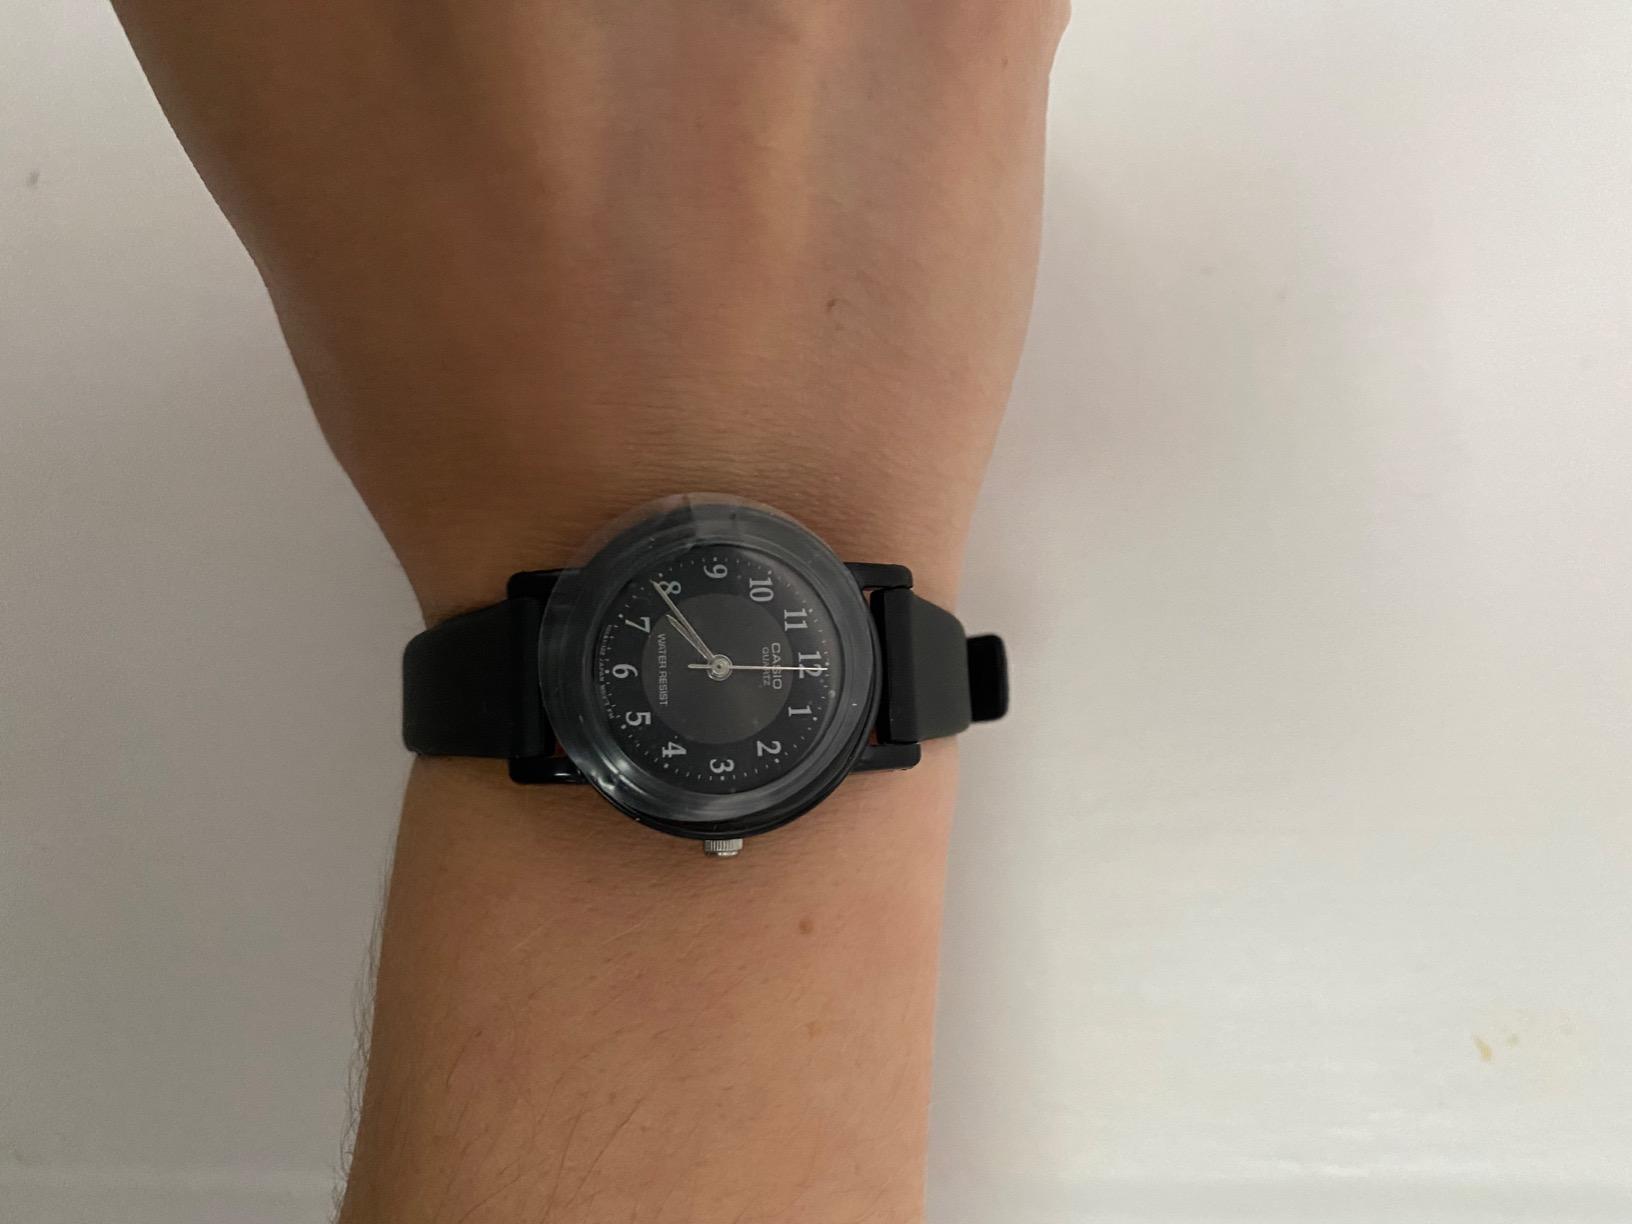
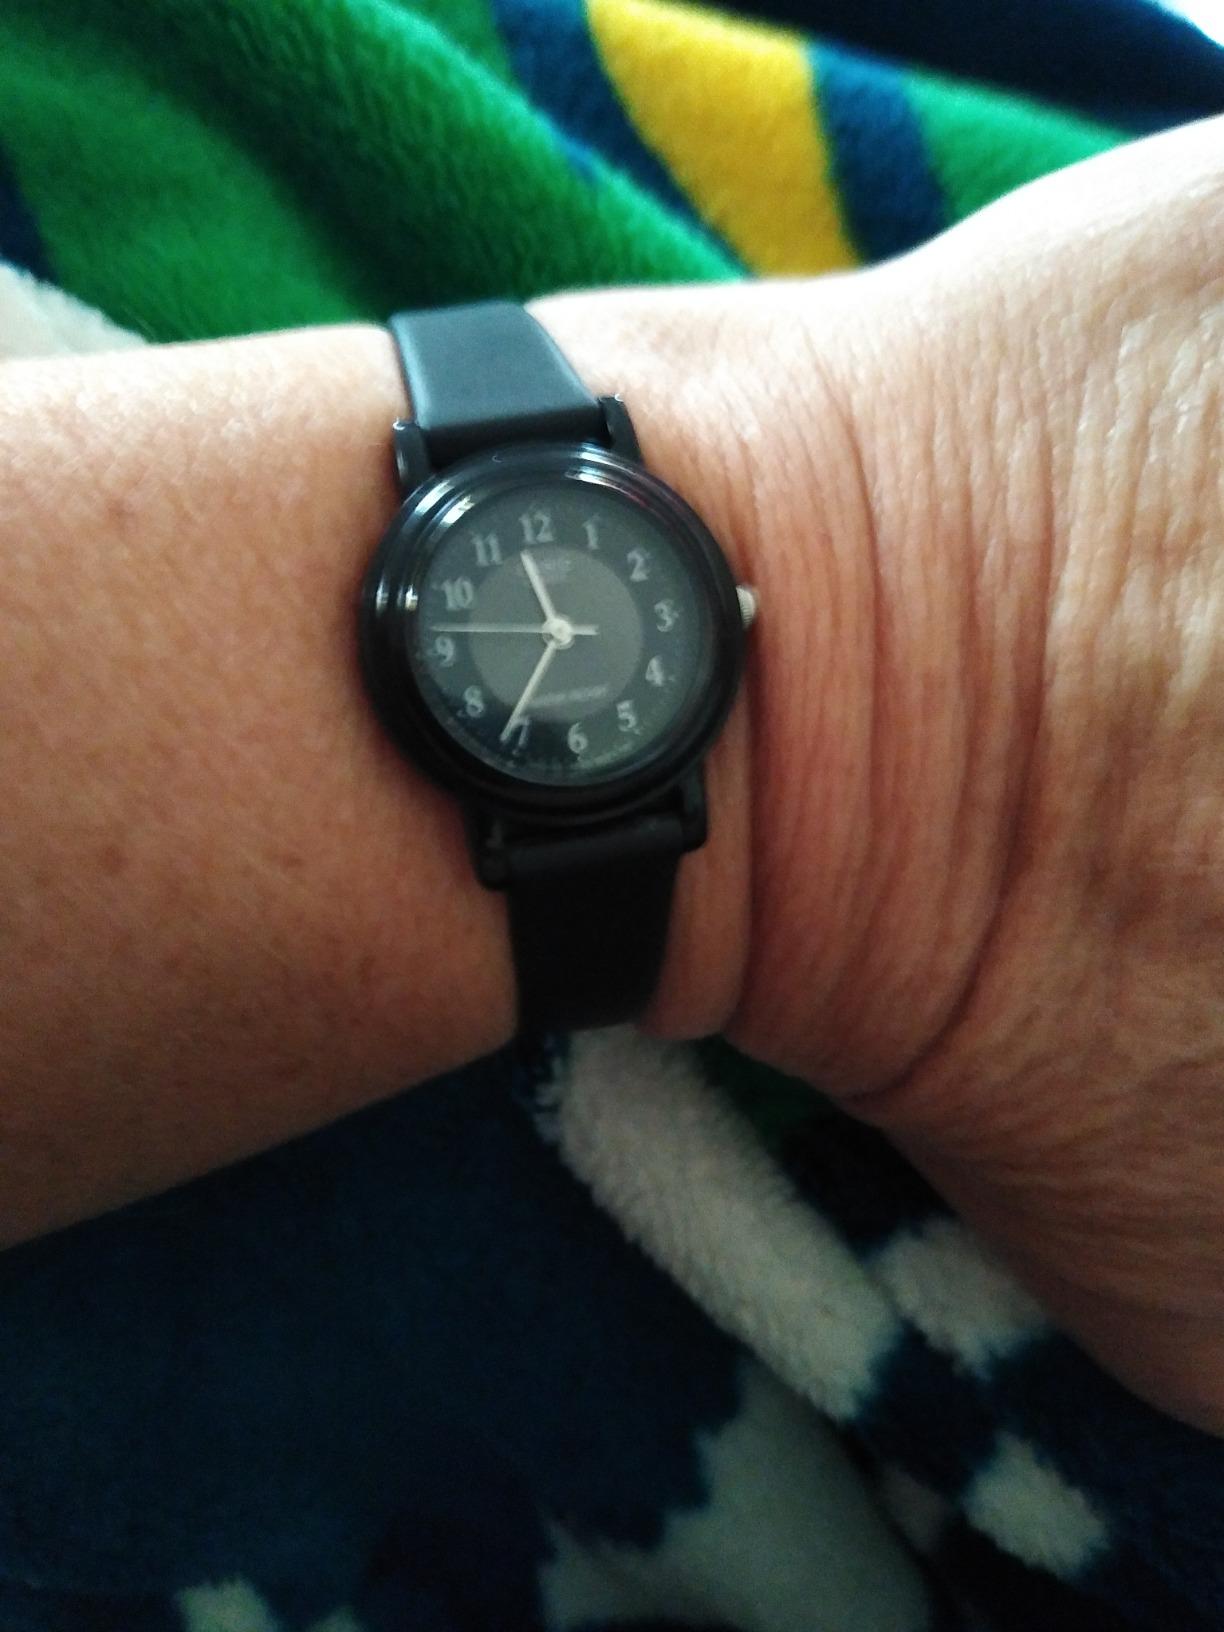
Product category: accessories_watch
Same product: yes